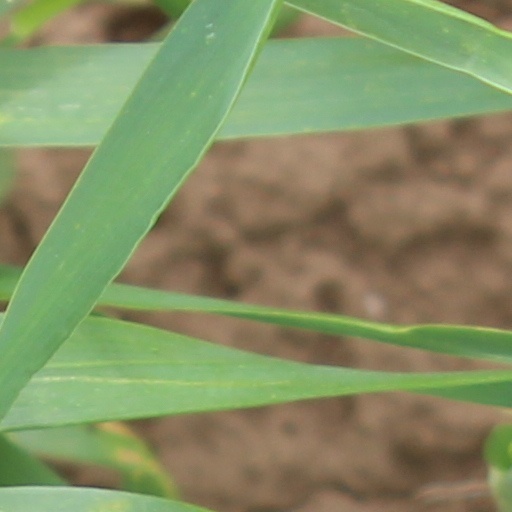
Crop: wheat